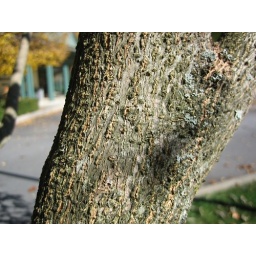
Small tree growing in Appalachian mountain town.